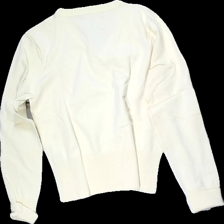
View: back
Type: Top
Category: Ladies
Brand: Not in the list
Brand text on label: Geena
Colors: Yellow
Material: 55% cotton, 45% nylon
Cut: V-collar
Size: M
Season: All
Price range: <50
Recommended usage: Export